Hulk (film)

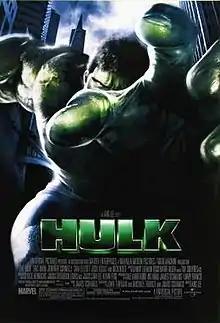
Theatrical release poster

Hulk (also known as The Hulk) is a 2003 American superhero film based on the Marvel Comics character of the same name, created by Stan Lee and Jack Kirby. Produced by Universal Pictures in association with Marvel Enterprises, Valhalla Motion Pictures, and Good Machine, and distributed by Universal, it was directed by Ang Lee and written by John Turman, James Schamus, and Michael France, from a story conceived by Schamus. The film stars Eric Bana as Bruce Banner and Hulk, alongside Jennifer Connelly, Sam Elliott, Josh Lucas, and Nick Nolte. The film explores Bruce Banner's origins. After a lab accident involving gamma radiation, he transforms into a giant green-skinned humanoid with superhuman strength known as the Hulk whenever stressed or emotionally provoked. The United States military pursues him, and he clashes with his biological father, who has dark plans for his son.